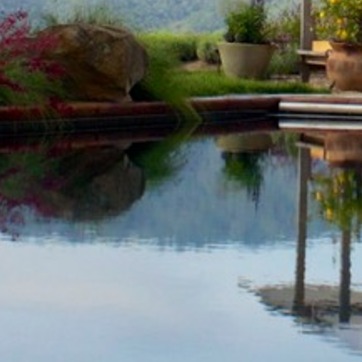
Material: water